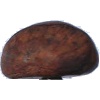
Label: chestnut